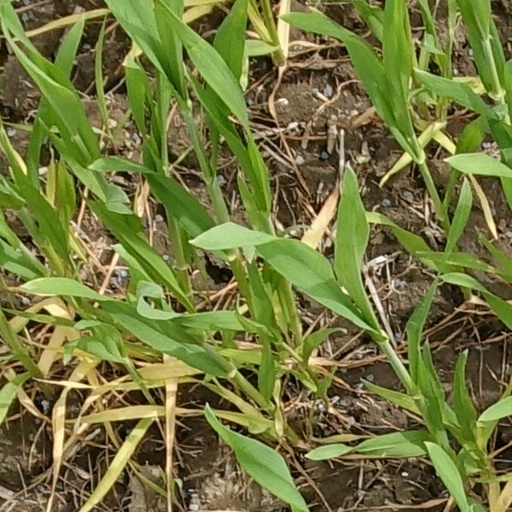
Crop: wheat